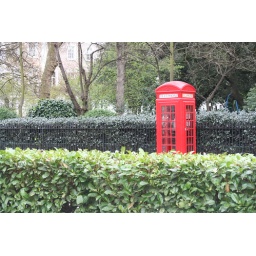
South Kensington, in yer face phone box